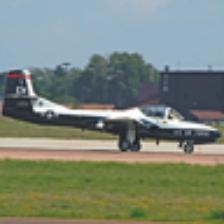
Label: NonHuman